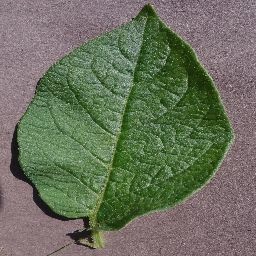
Etiqueta: Sana